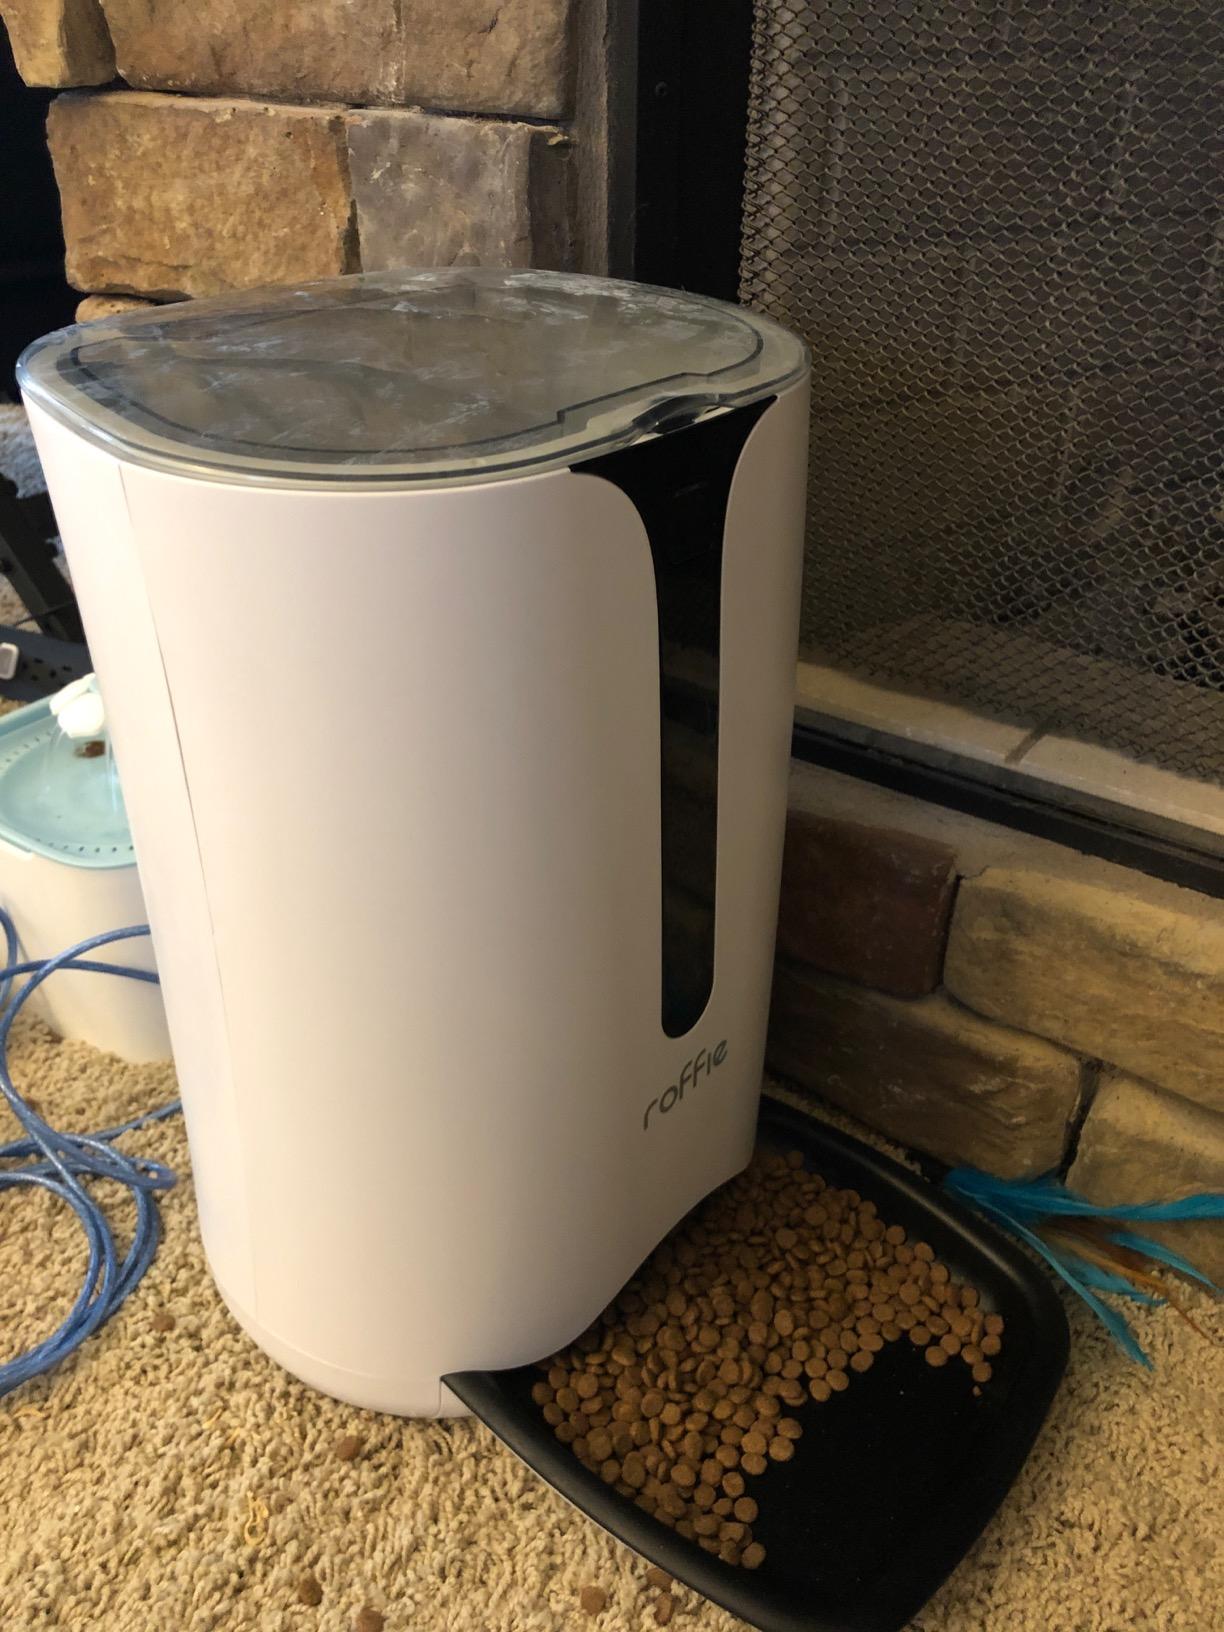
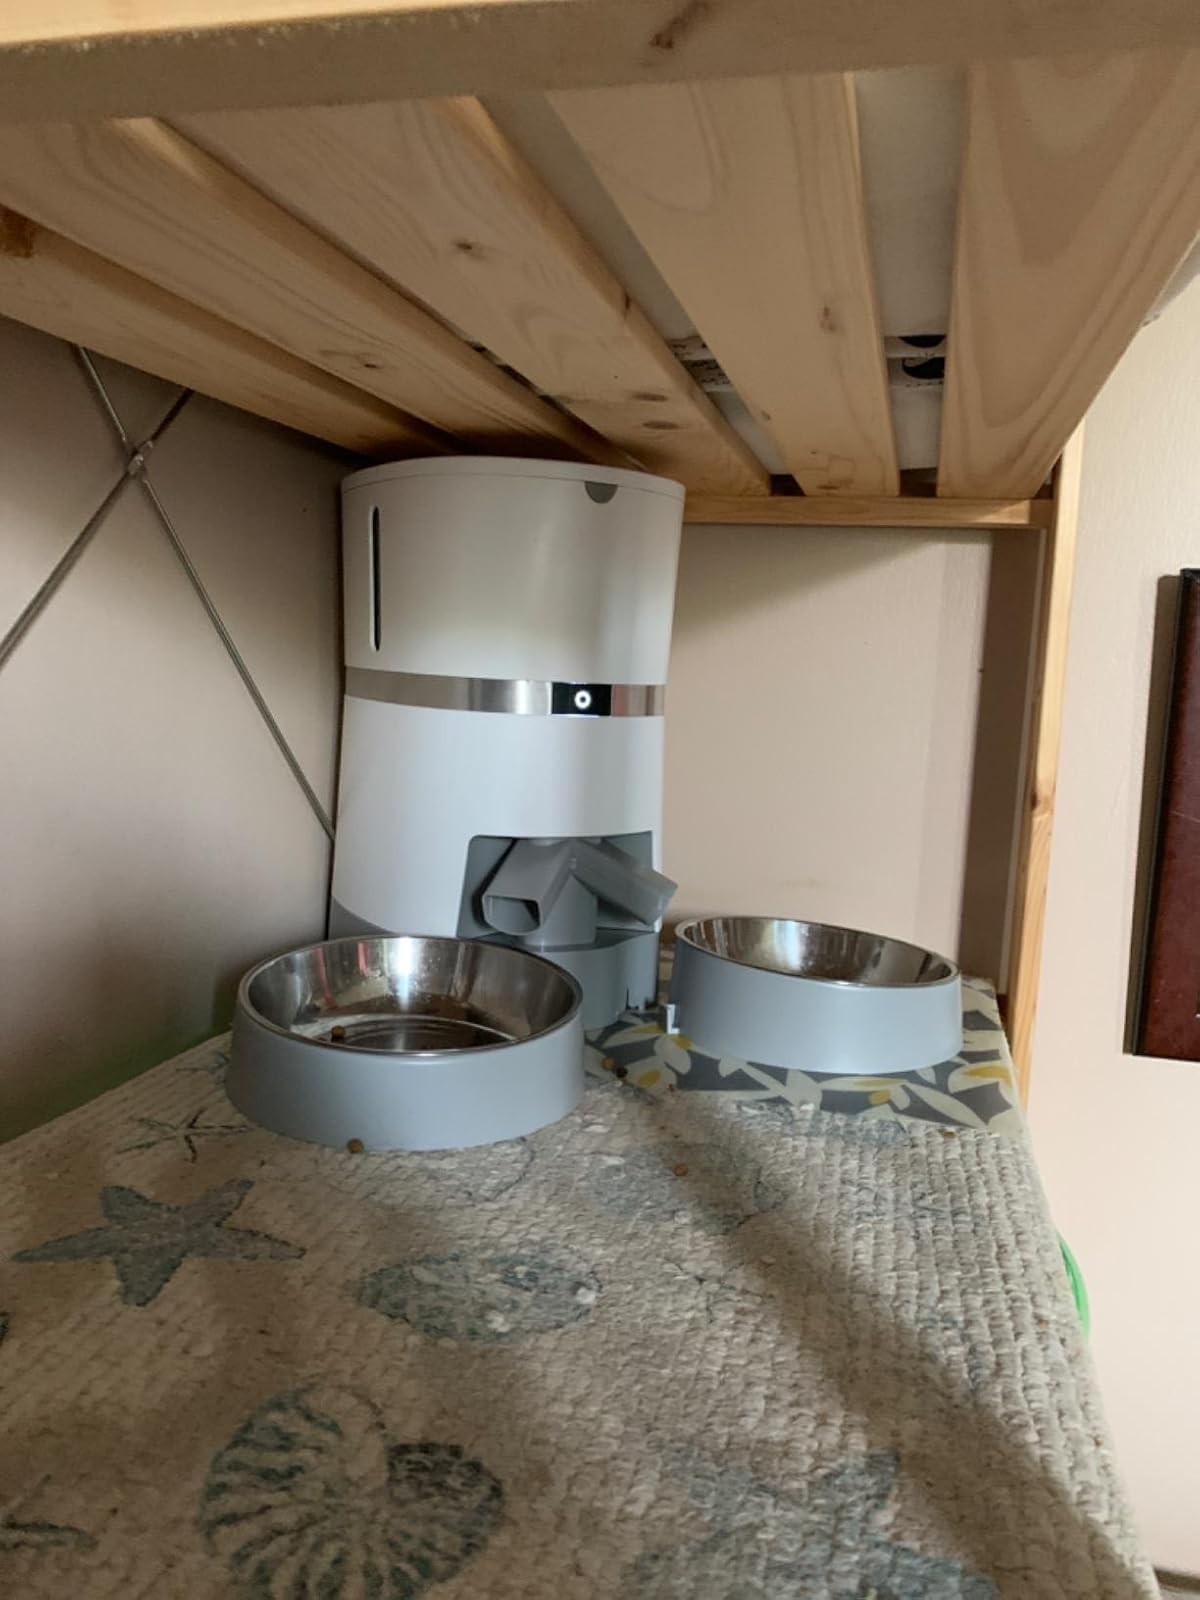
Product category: items_feeder
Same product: no